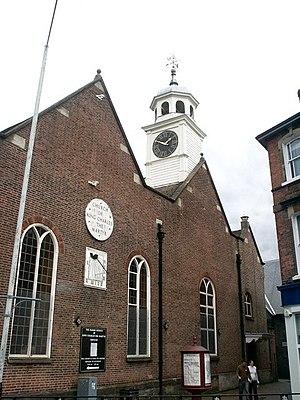
Tunbridge Wells est un district non-métropolitain et un Borough situé dans le Comté du Kent, en Angleterre. Il prend son nom de sa ville principale, Royal Tunbridge Wells.